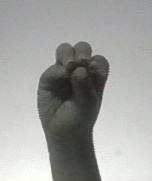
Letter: ha